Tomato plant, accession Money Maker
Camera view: bottom (45 deg); turntable rotation: 30 degrees
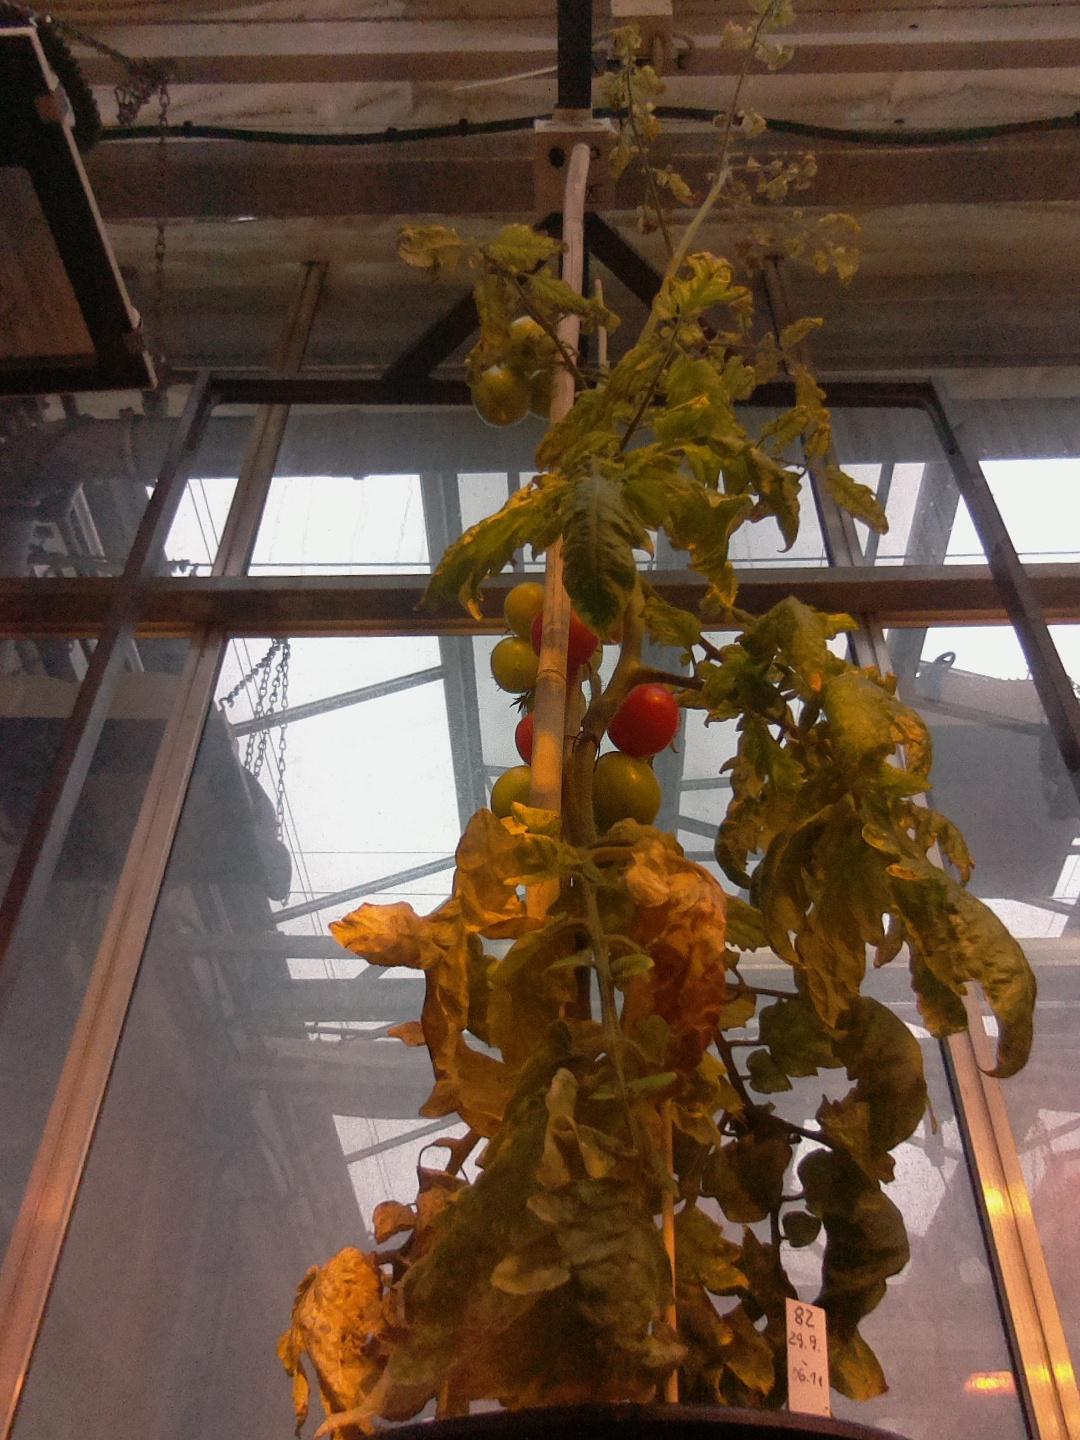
BBCH growth stage 84: 40%-50% of fruits show typical fully ripe color